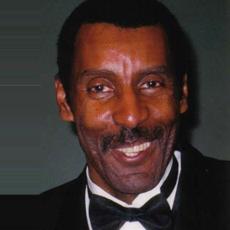
Age: 57